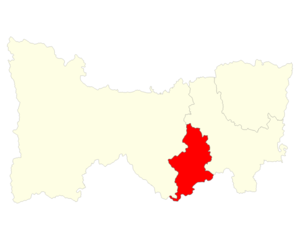
Localisation du district de Manandriana dans la région Amoron'i Mania
Le district de Manandriana est un district du centre de Madagascar situé dans la région d'Amoron'i Mania, dans la province de Fianarantsoa.